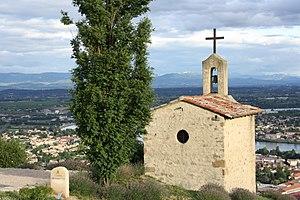
Chapelle de Tain l'Hermitage
Un hermitage, ou ermitage ou l'hermitage, est un vin d'appellation d'origine contrôlée produit sur les communes de Tain-l'Hermitage, de Crozes-Hermitage et de Larnage, dans le département de la Drôme.